Basil Keith

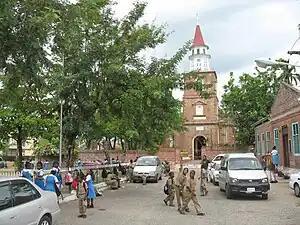
St Jago de la Vega cathedral, Spanish Town

He was knighted on 10 June 1772 and appointed Governor of Jamaica in February 1773, taking up his post in January 1774.